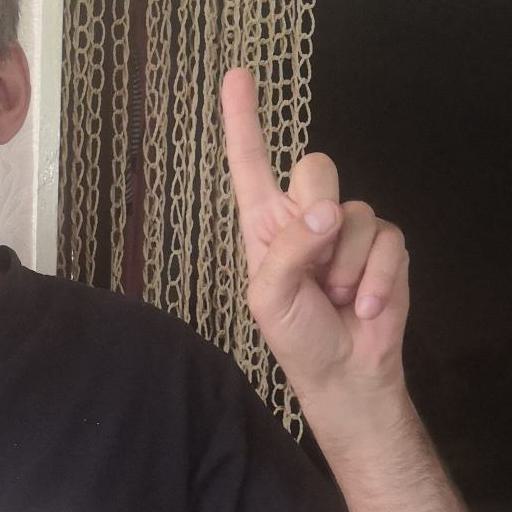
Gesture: one